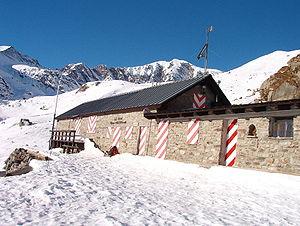
Coazze est une commune italienne d'environ 3 300 habitants, située dans la ville métropolitaine de Turin, dans la région Piémont, dans le nord-ouest de l'Italie.